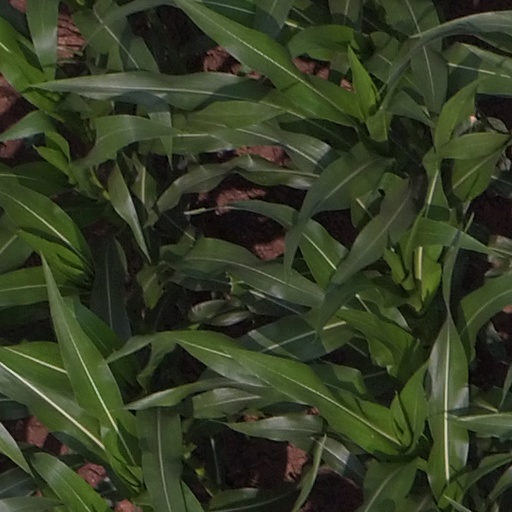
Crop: maize; corn